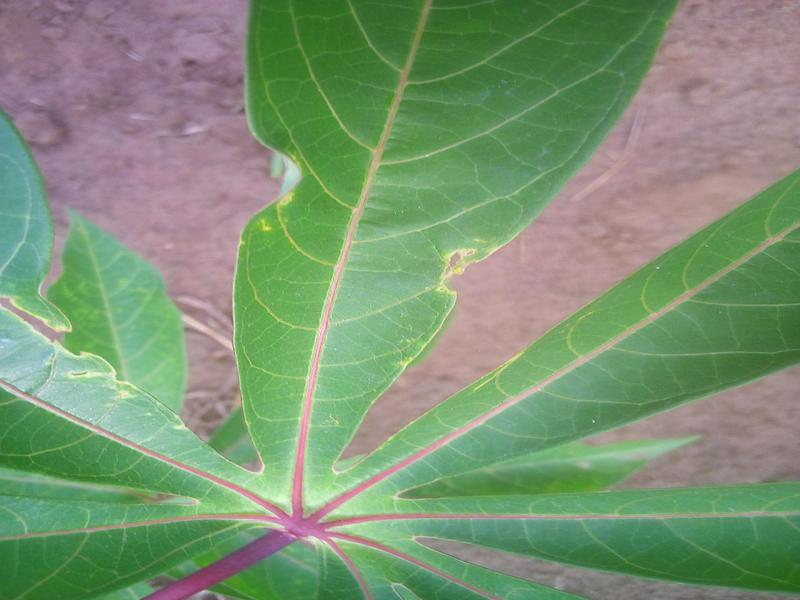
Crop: cassava
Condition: healthy